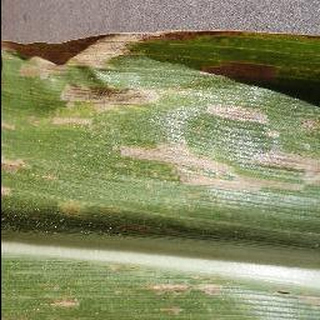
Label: corn_cercospora_leaf_spot